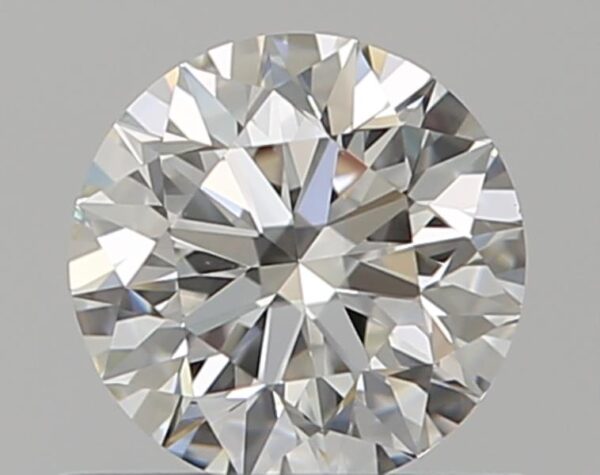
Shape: round
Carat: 0.5
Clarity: VS1
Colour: G
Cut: EX
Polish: EX
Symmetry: EX
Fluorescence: ST
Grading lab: GIA
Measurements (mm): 5.04 x 5.07 x 3.19